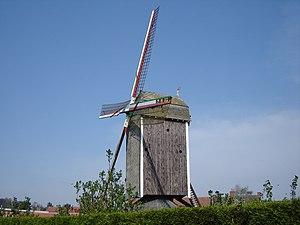
Cette page regroupe l'ensemble des monuments classés de la commune belge de Kortemark.